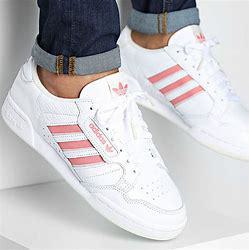
Brand: Adidas
Model: Continental 80 Stripes